Veronika Dolina

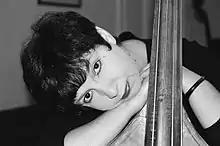
Veronika Dolina, 2004

Veronika Arkadyevna Dolina (born on January 2, 1956) is a Soviet and Russian poet, bard, and songwriter. She is the mother of Russian film critic Anton Dolin.